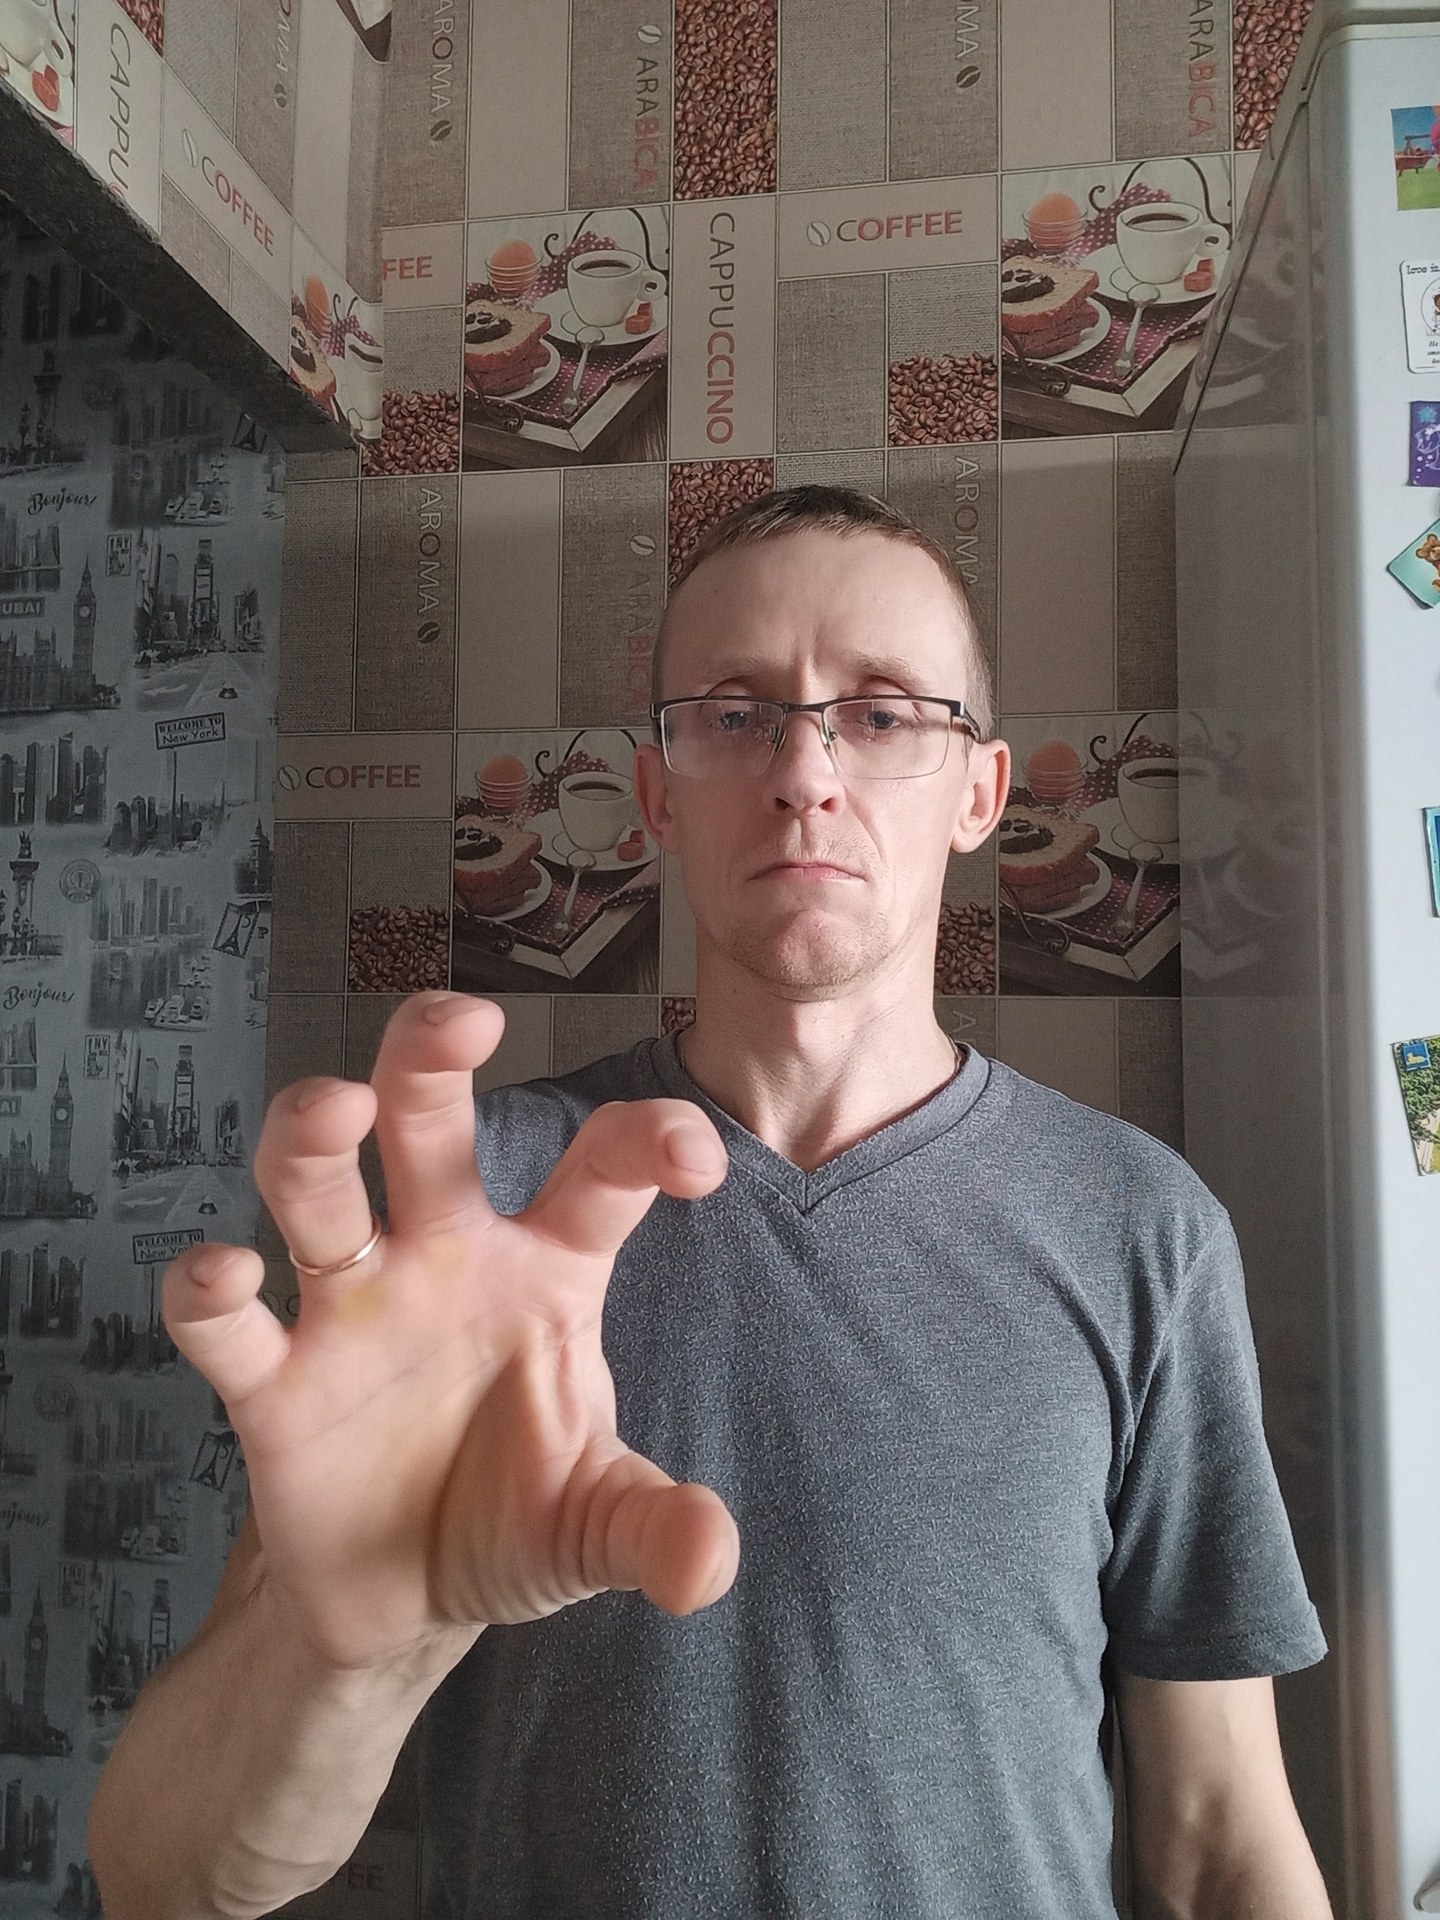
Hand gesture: grabbing